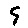
Label: 9